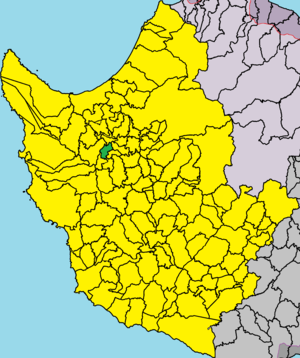
Káto Akourdália est un village de Chypre de plus de 65 habitants.